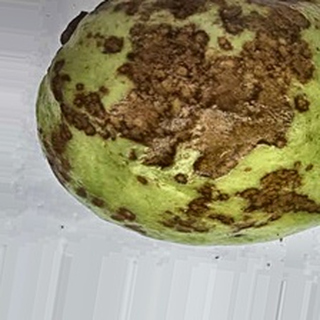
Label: guava_anthracnose